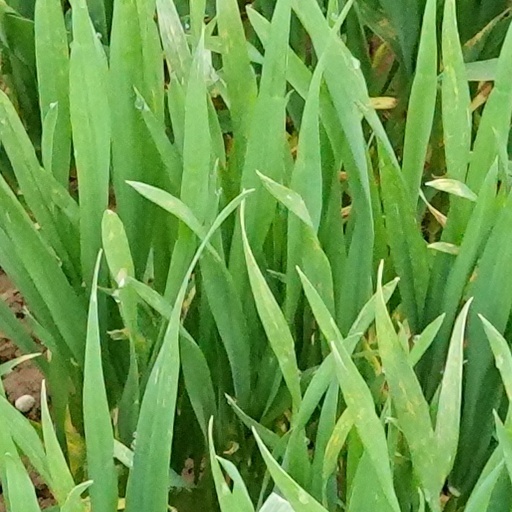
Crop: wheat